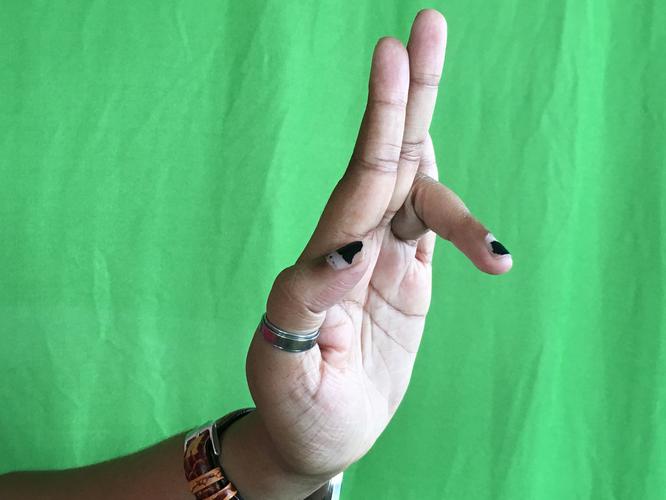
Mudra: Tripathaka
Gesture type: single_hand